Pingsdorf ware

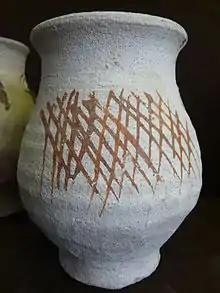
Pingsdorf Ware (12th century),Burg Linn, Krefeld.

Pingsdorf ware is a high fired earthenware, or proto-stoneware, that was produced between the late 9th and 13th century in different pottery centres on the Eastern margin of the Rhineland as well as the Lower Rhine region. Characteristic features of vessels in Pingsdorf ware are a yellow-coloured fine sand-tempered sherd and a red painting. It is archaeologically evident within various Medieval settlements of North Western Europe and thus represents an important chronological marker for the Medieval archaeology.